Supersemar

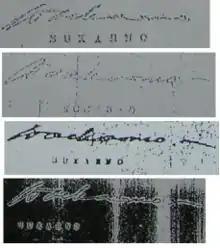
Signatures of Sukarno on the four versions

One of the publications to appear since the fall of Suharto points out that there were several versions of the Supersemar. Even before the fall of Suharto, an official publication commemorating 30 years of Indonesian independence reproduced two different versions of Supersemar.